Low-iron glass

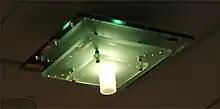
The greenish tint of this float glass is from iron impurities. Low-iron glass does not exhibit this color.

Low-iron glass is a type of high-clarity glass that is made from silica with very low amounts of iron. This low level of iron removes the greenish-blue tint that can be seen especially on larger and thicker sizes of glass.